Ksawerów, Warsaw

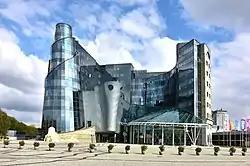
The headquarters of Telewizja Polska ("Polish Television"), located at 17 Woronicza Street, in Ksawerów, in 2017.

In the northeastern portion of Ksawerów, at 113A Puławska Street, is located Królikarnia, a neoclassical palace built in 1786. The building houses the .